Buena Vista University

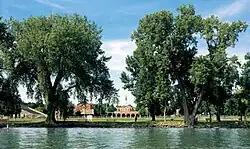
Buena Vista University's campus on the shores of Storm Lake

At its inception, the college was housed in the Storm Lake Opera House, where it remained for only a year. Old Main, the college's first building, opened in 1892, and was occupied by faculty and students until it burned down in 1956. Major construction projects in the 1950s and 1960s extended the college, which soon included three dormitories, a library, and a number of classroom buildings.